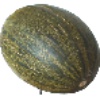
Label: Melon Piel de Sapo 1